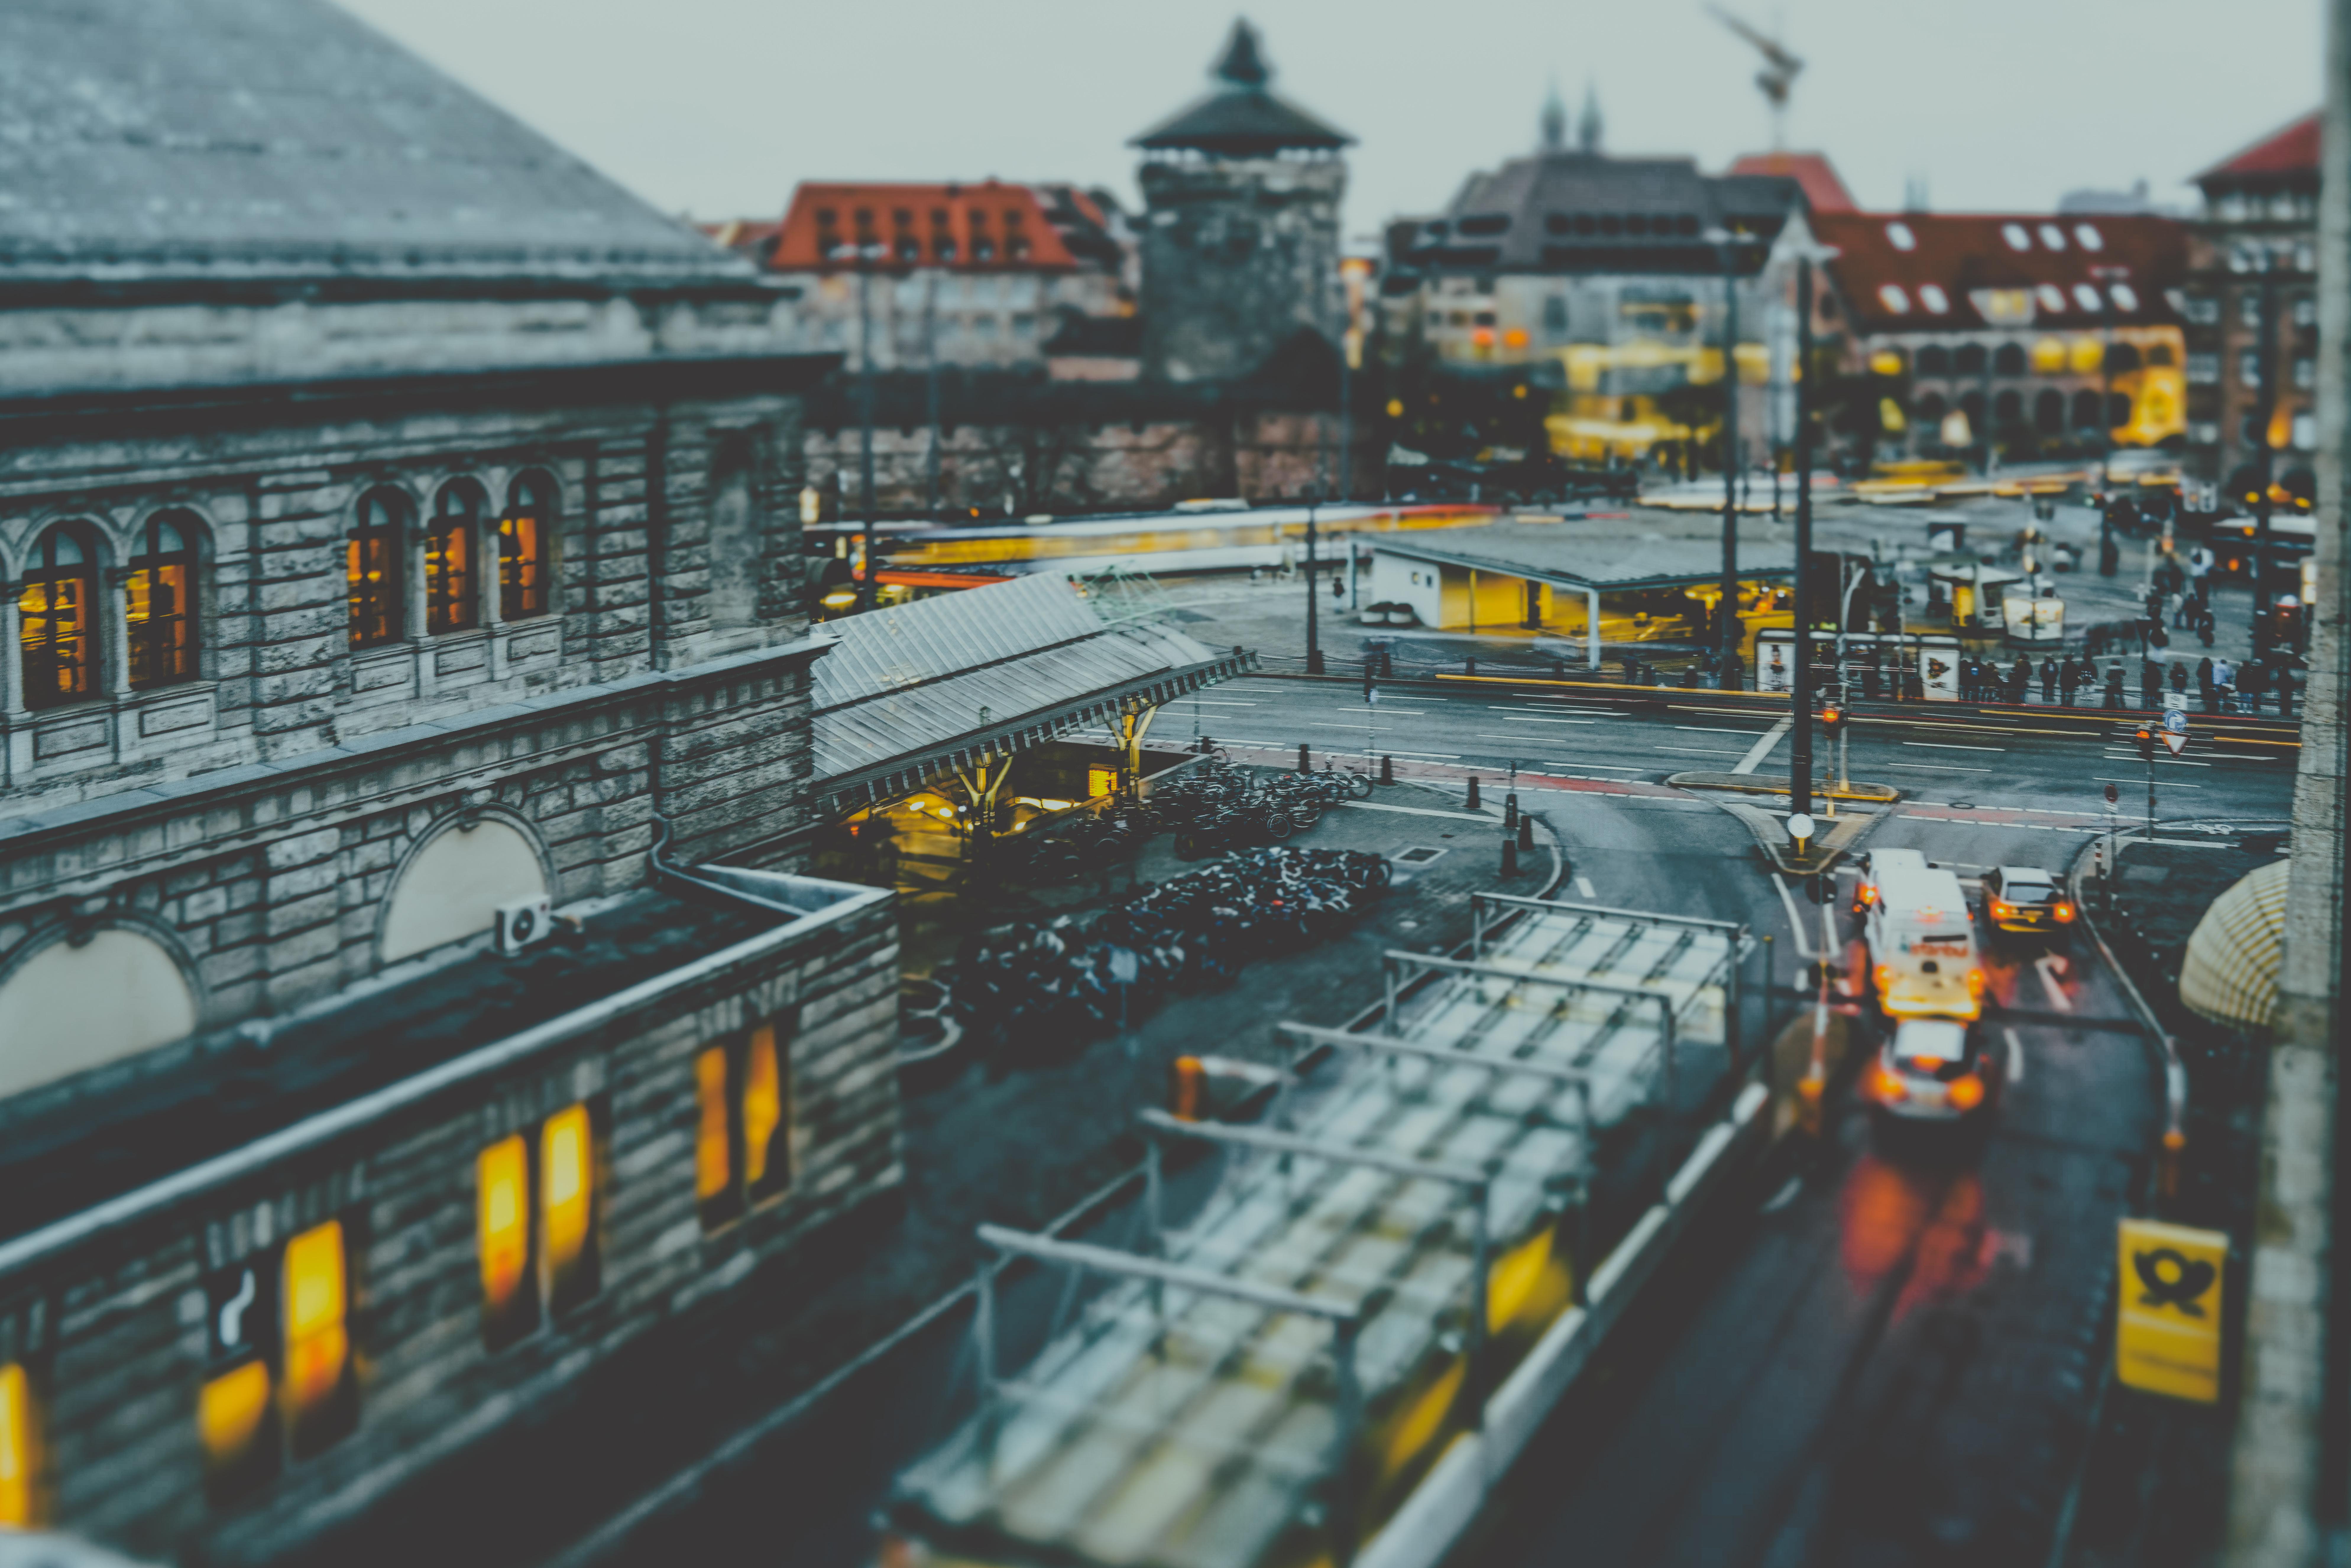
music, road, traffic, street, vintage, retro, highway, train, cityscape, transport, young, vehicle, public transport, art, students, cool, infrastructure, university, europa, germany, deutschland, kunst, bayern, bavaria, strase, franconia, franken, beat, studenten, infrared